Rafael Espinal

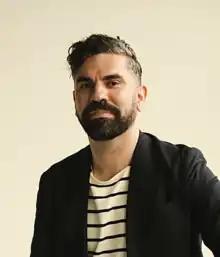
Espinal in 2023

Rafael L. Espinal Jr. (born June 30, 1984) is an American politician and non-profit executive. A Democrat, he began his political career in the New York State Assembly, representing New York's 54th State Assembly district in Brooklyn from 2011 to 2013. He later served on the New York City Council from 2014 to 2020, representing the 37th district, which includes portions of Bedford-Stuyvesant, Brownsville, Bushwick, Crown Heights, Cypress Hills, and East New York in Brooklyn.